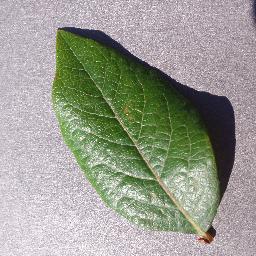
Label: Blueberry___healthy